George Barret Sr.

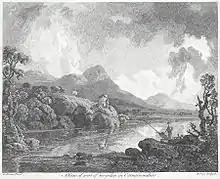
A view of part of Snowdon, Caernarfonshire

A gouache view of Ullswater in the National Gallery of Ireland, was used for an engraving by Samuel Middiman for "Select Views in Great Britain". Middiman describes the view of the bold promontory of Hollin Fell, in the centre, taken from Soulby Fell, with: 'the vast chaos of mountains that guard the Head of the lake beyond. Barret has included an elegant group of figures enjoying a picnic on Soulby-Fell on the right of the composition; a ferry transports more tourists and their horses across the lake to the base of this hill.